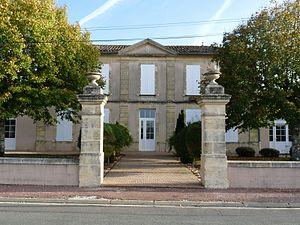
Mairie de Générac, Gironde, France
Générac est une commune du Sud-Ouest de la France, située dans le département de la Gironde, en région Nouvelle-Aquitaine.